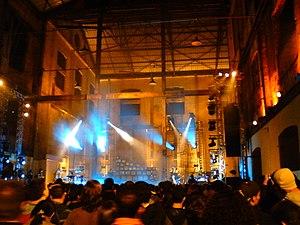
Oficina G3 est un groupe de rock et metal chrétien brésilien, originaire de São Paulo, dans l'État de São Paulo. Il est formé en 1987 par Juninho Afram, Walter Lopes, et Wagner García. Depuis plus de 20 ans, le groupe montre une stabilité étonnante, et continue de produire des albums malgré les changements de genres musicaux. En date, le groupe comprend quatre membres : Juninho Afram, Duca Tambasco, Jean Carllos et Mauro Henrique. Ils sont très souvent acclamés par la presse spécialisée.